The Hottest State

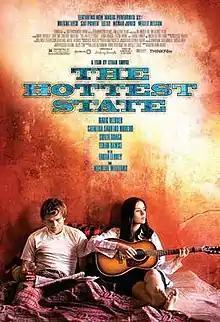
Theatrical release poster

The Hottest State is a 2006 drama film written and directed by Ethan Hawke, based on his 1996 novel of the same name. The film debuted at the Venice Film Festival on September 2, 2006, and received a limited theatrical release in the United States on August 24, 2007. It ran for 5 weeks in theaters and grossed $137,341 internationally. The film was subsequently issued on DVD in December 2007.